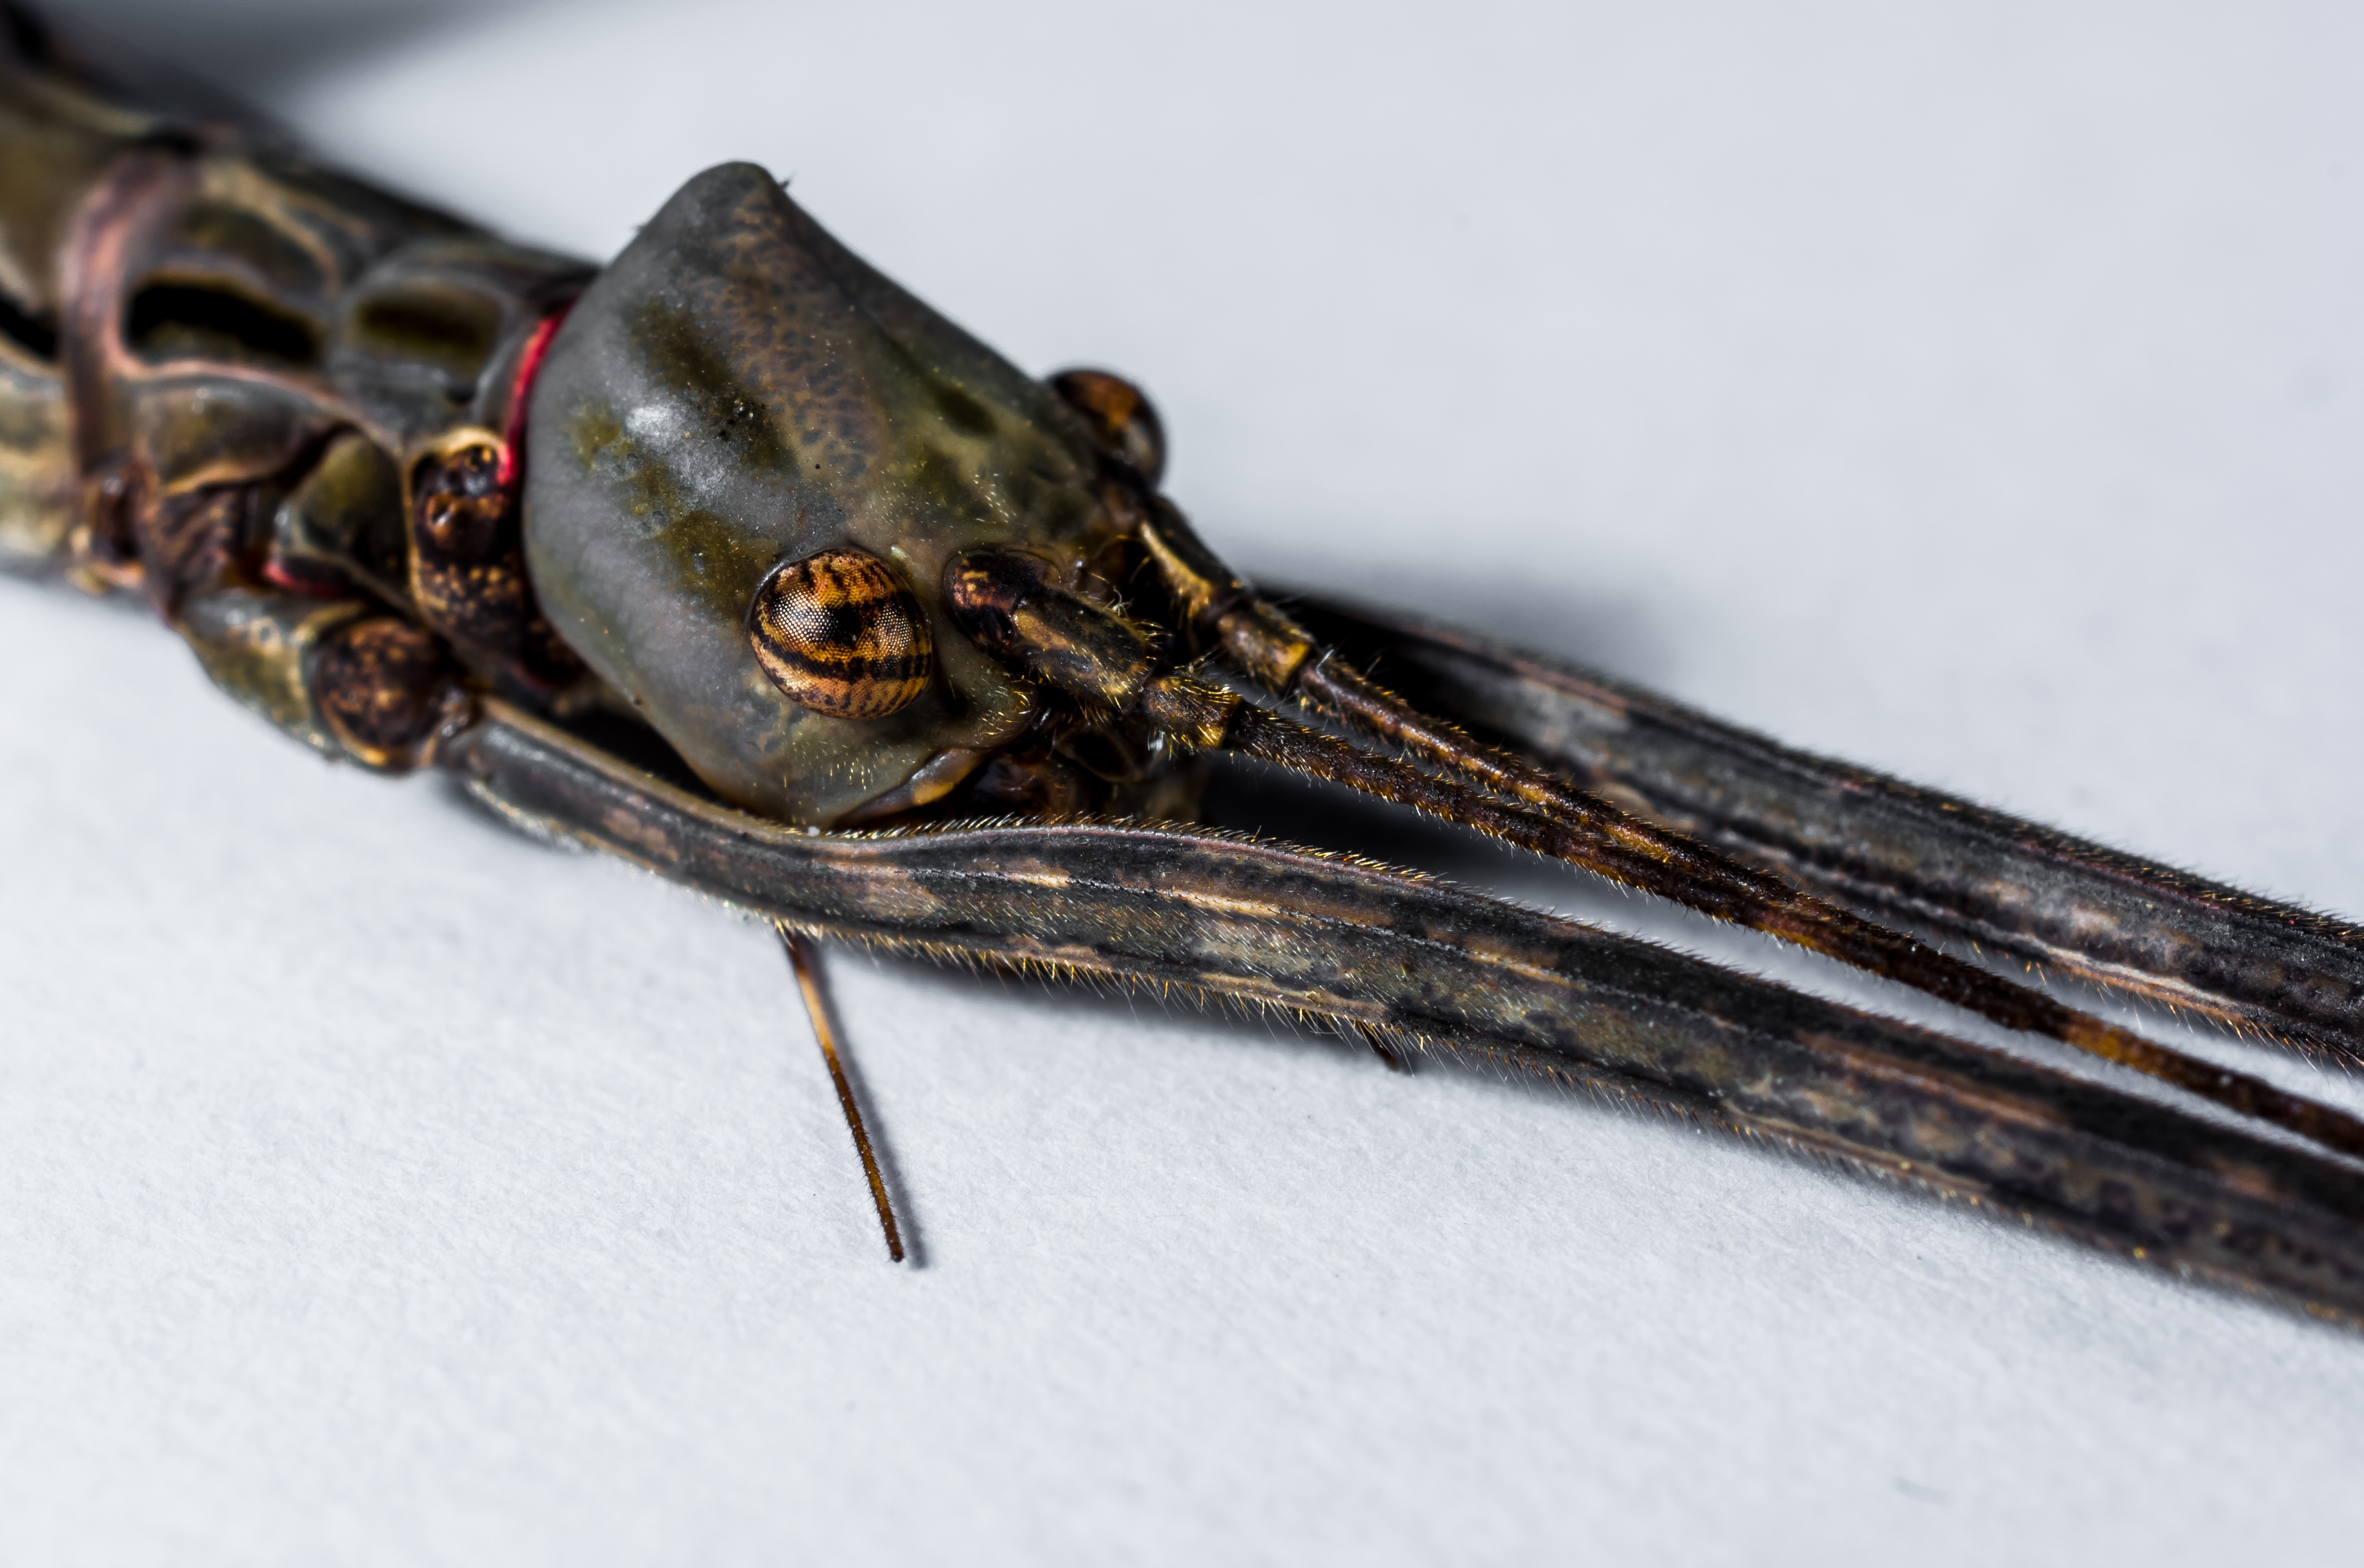
horn, insect, close, invertebrate, close up, pest, scare, macro photography, ghost insect, stick insect